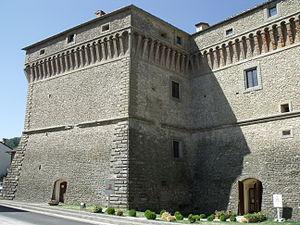
Castel del Rio est une commune italienne d'environ 1 300 habitants située dans la ville métropolitaine de Bologne dans la région Émilie-Romagne dans le nord de l'Italie.